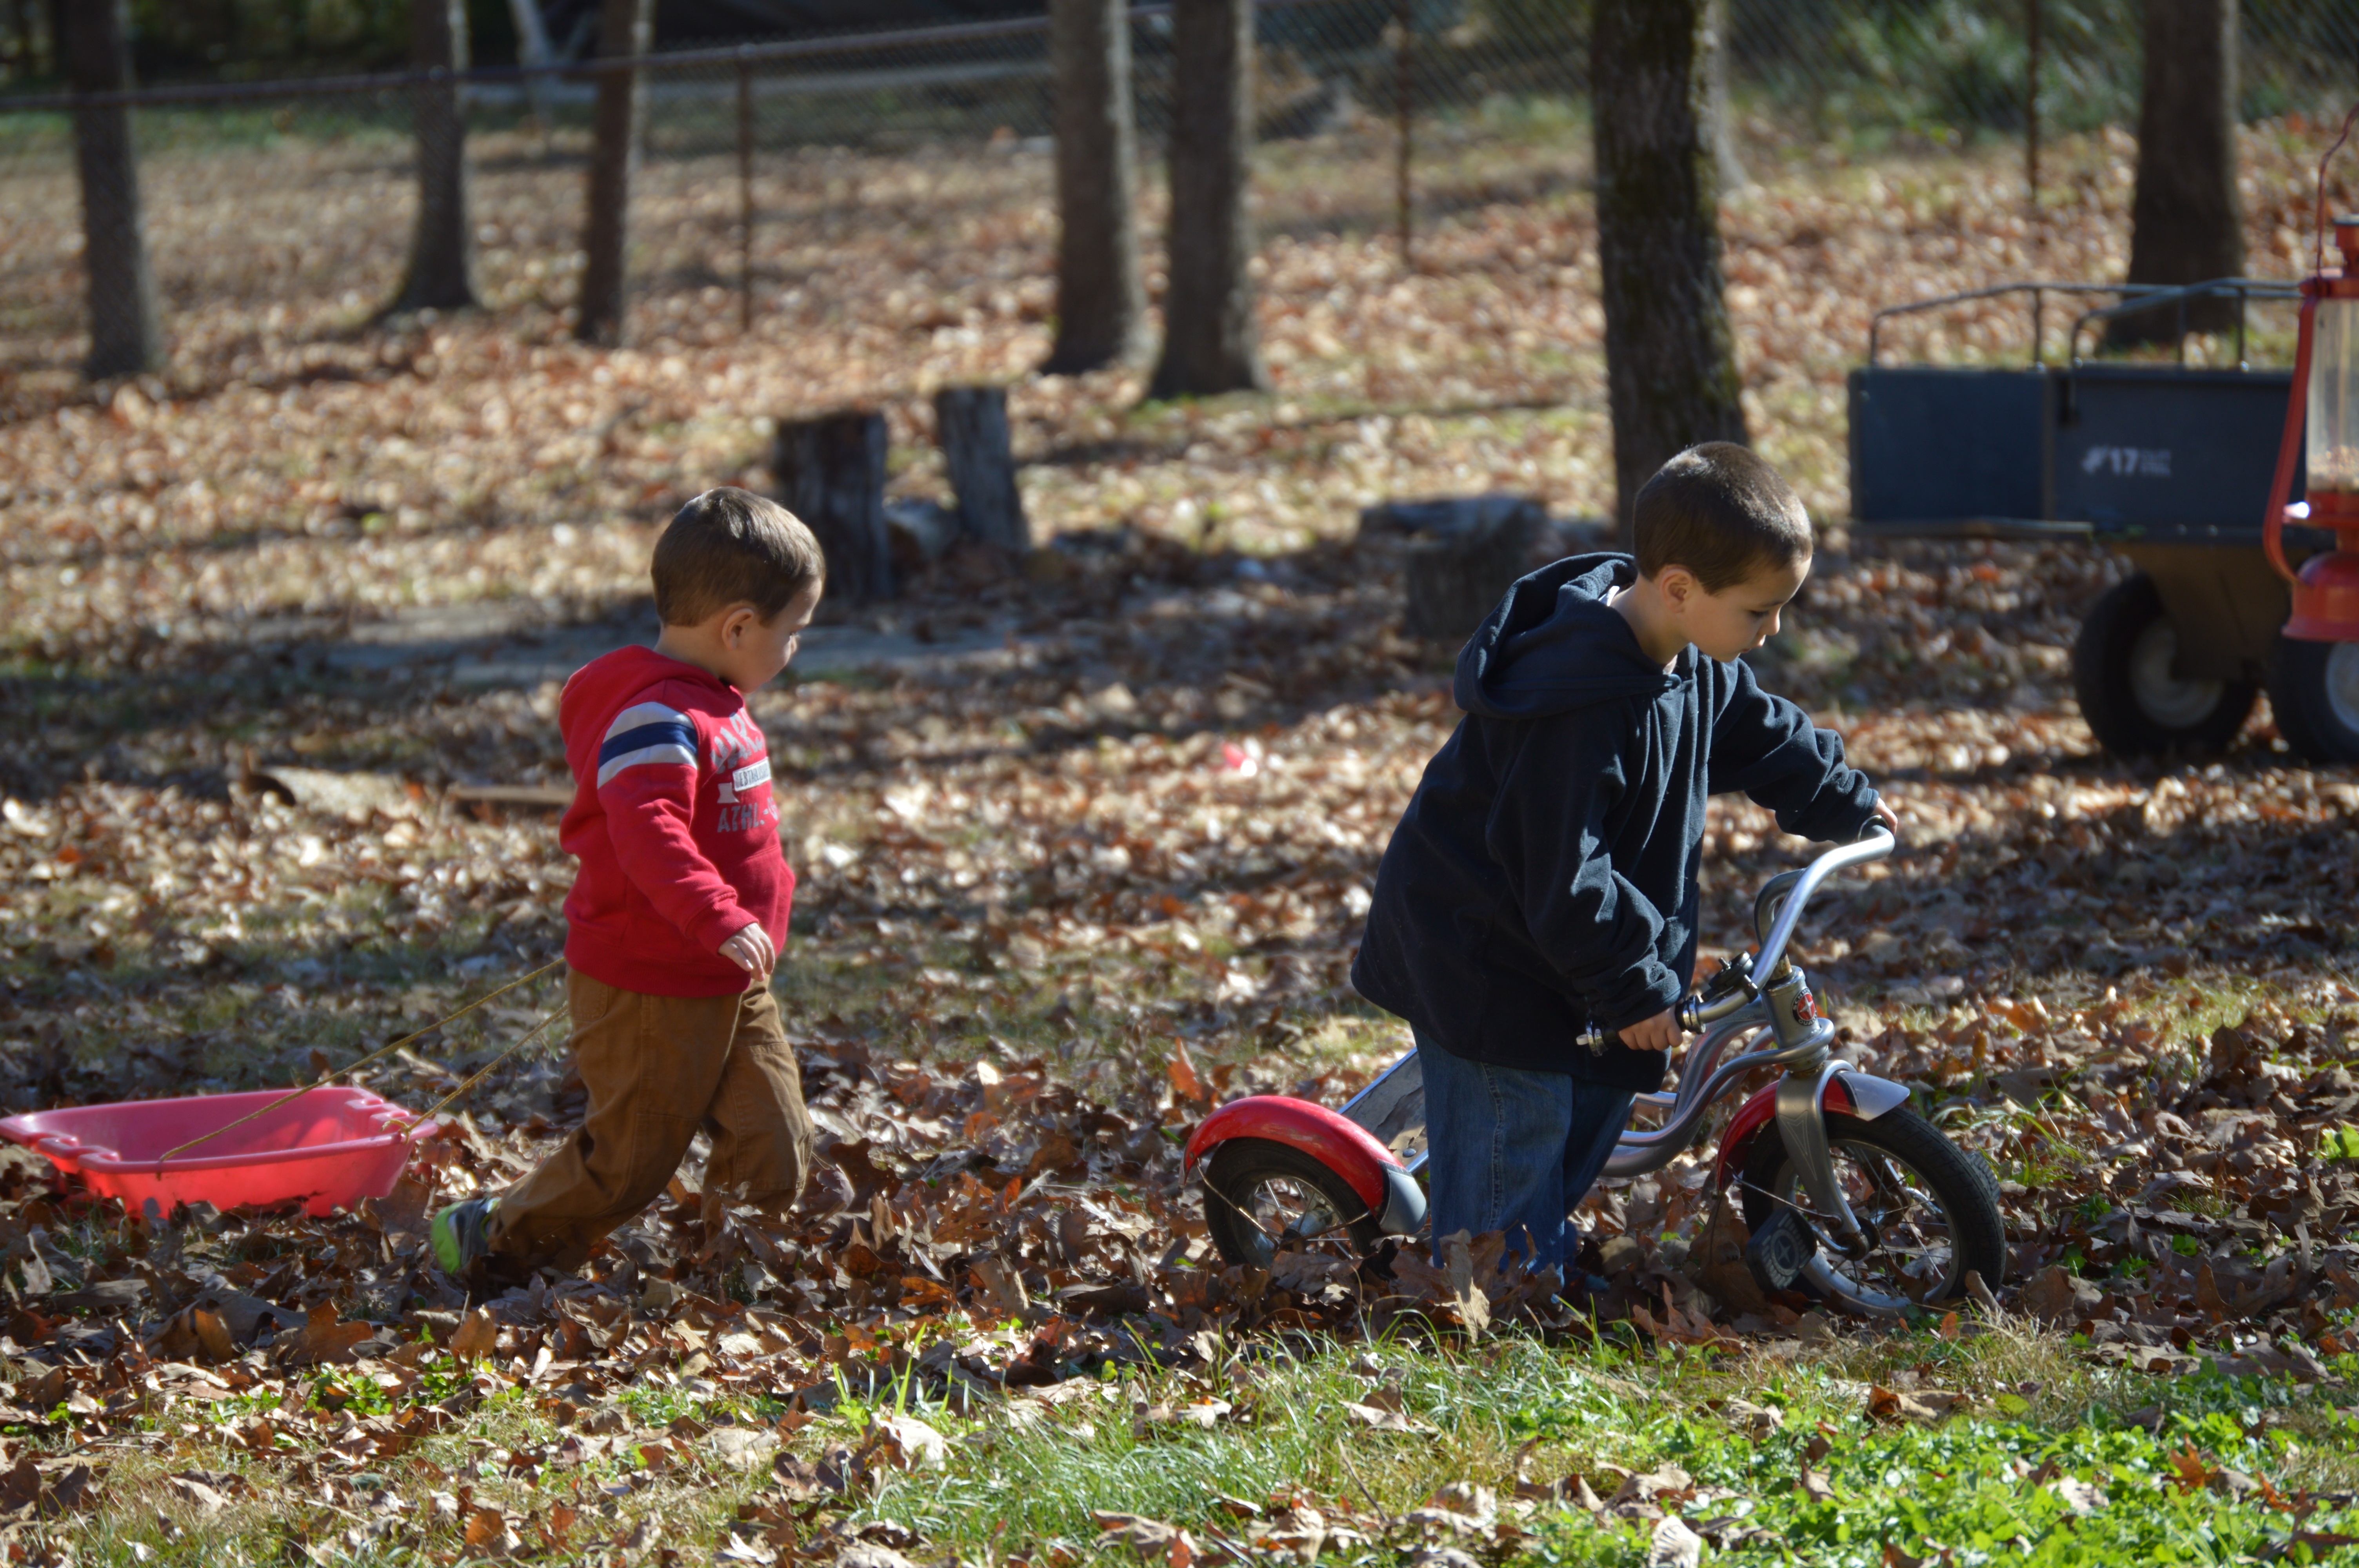
people, farm, kid, youth, small, child, playing, leisure, childhood, children, fun, boys, yard